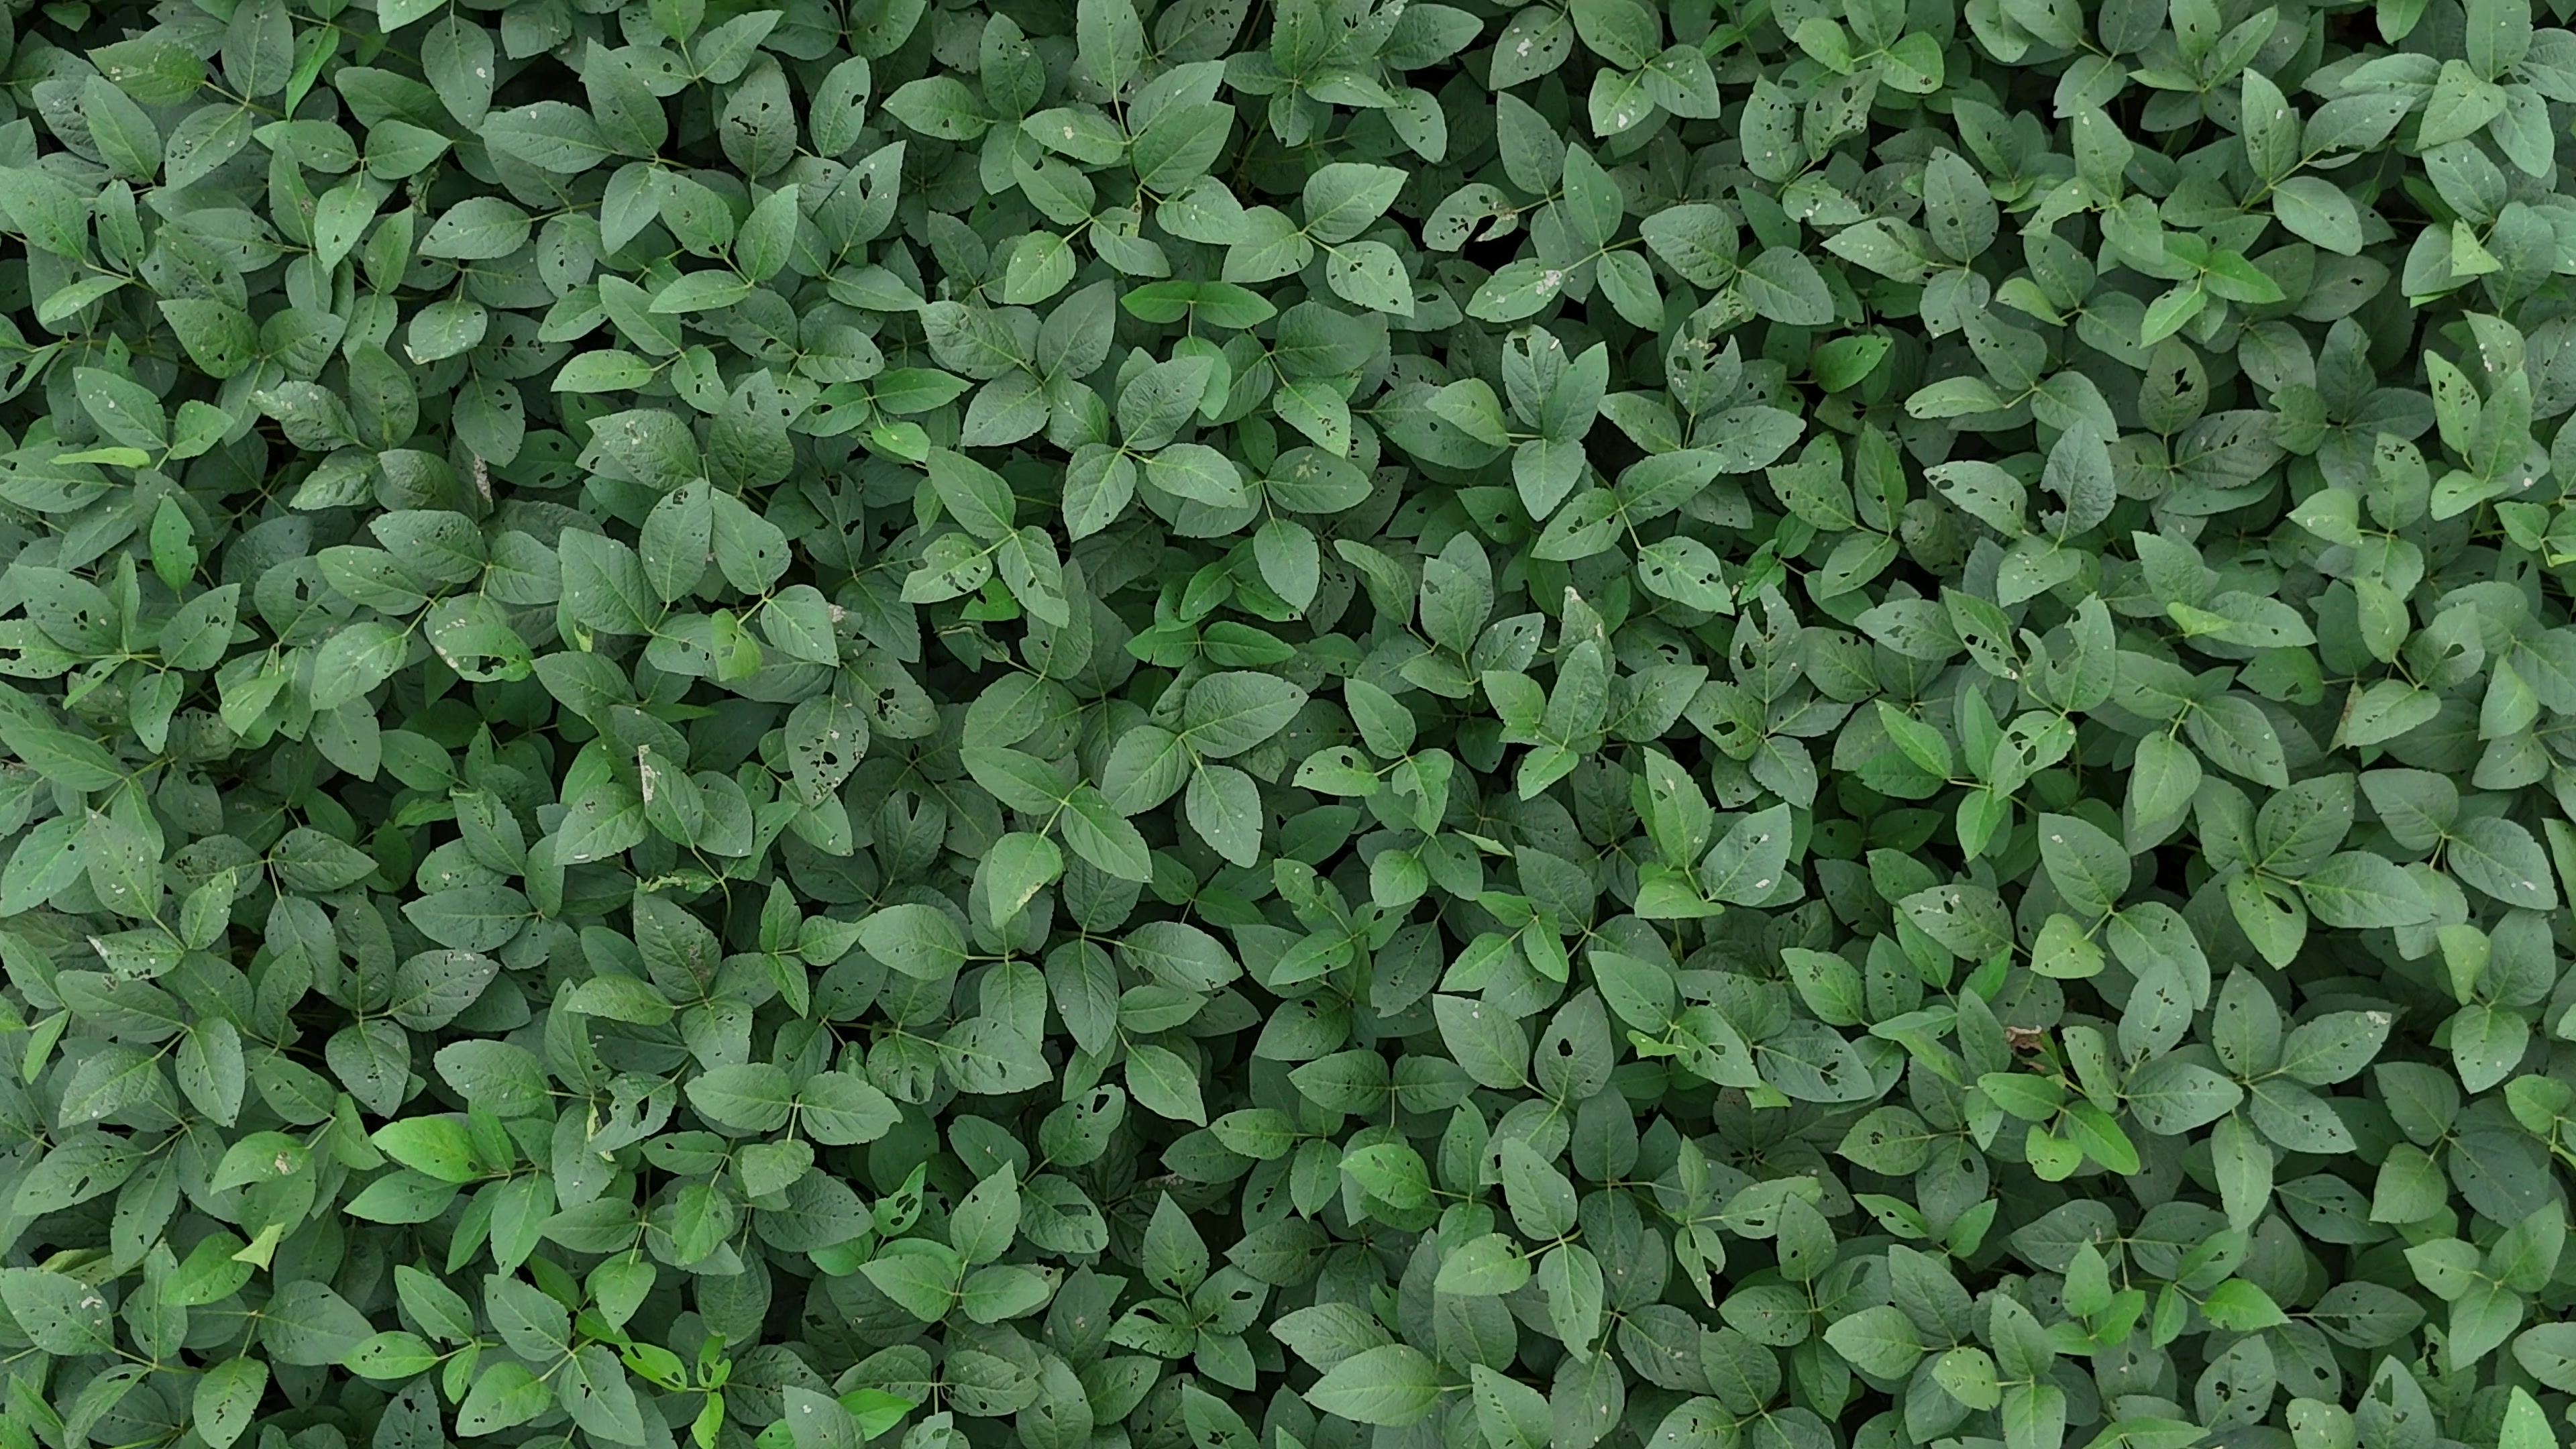
Label: Semilooper_Pest